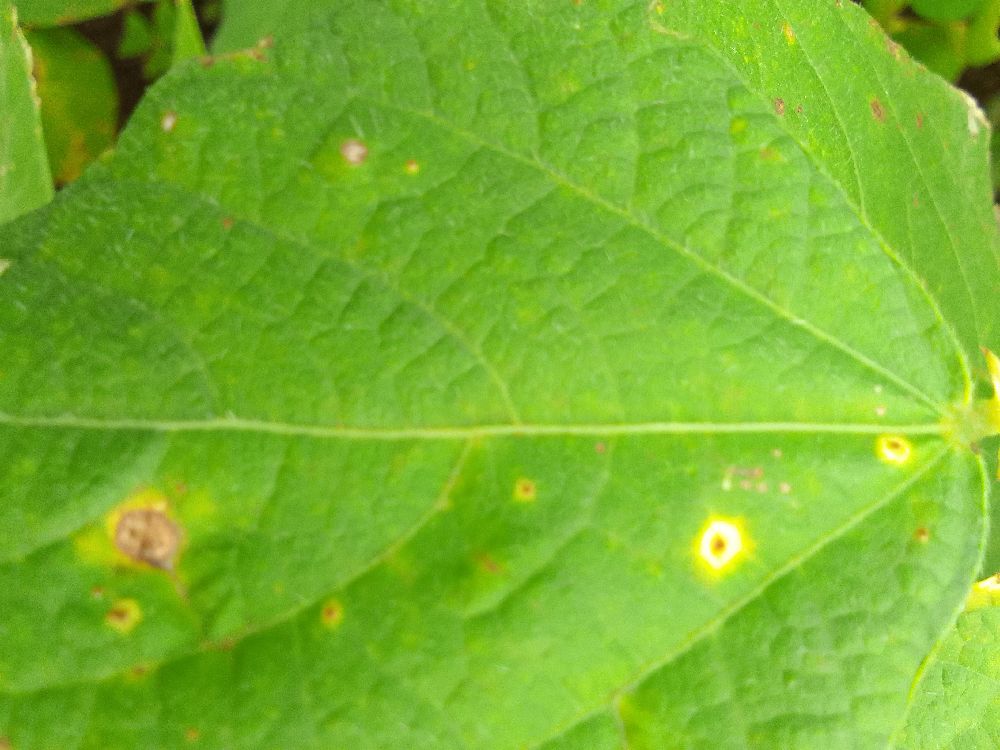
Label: rust